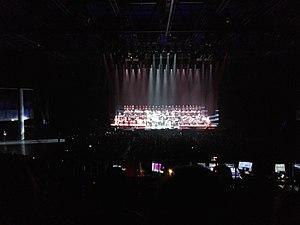
Concert donné par Hans Zimmer, le jeudi 2 juin 2016 au Zénith Nantes Métropole de Saint-Herblain.